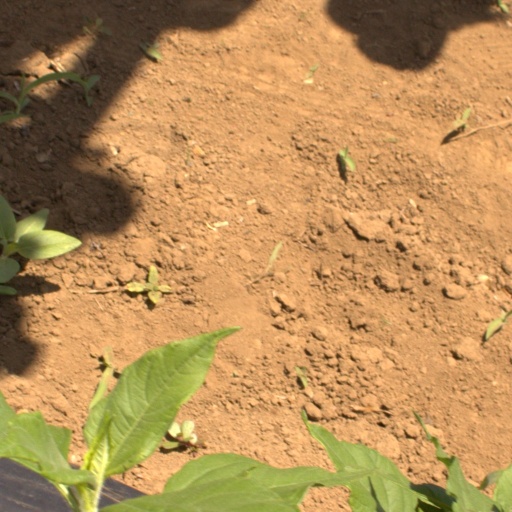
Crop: Jerusalem artichoke